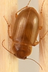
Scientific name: Amara quenseli
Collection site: Onaqui NEON (ONAQ), plot ONAQ_016